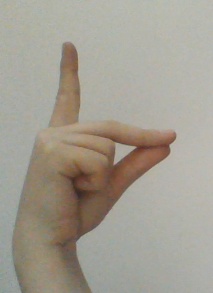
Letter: ta